The Cannonball Run

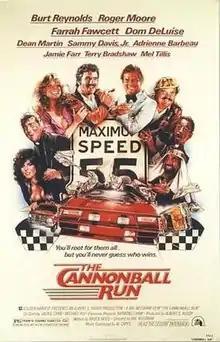
Theatrical release poster by Drew Struzan

The Cannonball Run is a 1981 action-comedy film directed by Hal Needham, produced by Hong Kong firm Golden Harvest, and distributed by 20th Century-Fox. Filmed in Panavision, it features an all-star ensemble cast, including Burt Reynolds, Dom DeLuise, Roger Moore, Farrah Fawcett, Jackie Chan, Sammy Davis Jr. and Dean Martin. The film is based on the 1979 running of the Cannonball Baker Sea-to-Shining-Sea Memorial Trophy Dash, an actual cross-country outlaw road race beginning in Connecticut and ending in California.